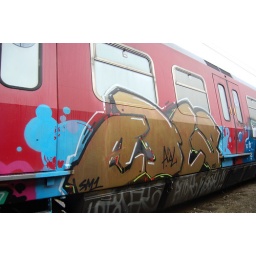
in copenhagen the sky is white (2 of 3)